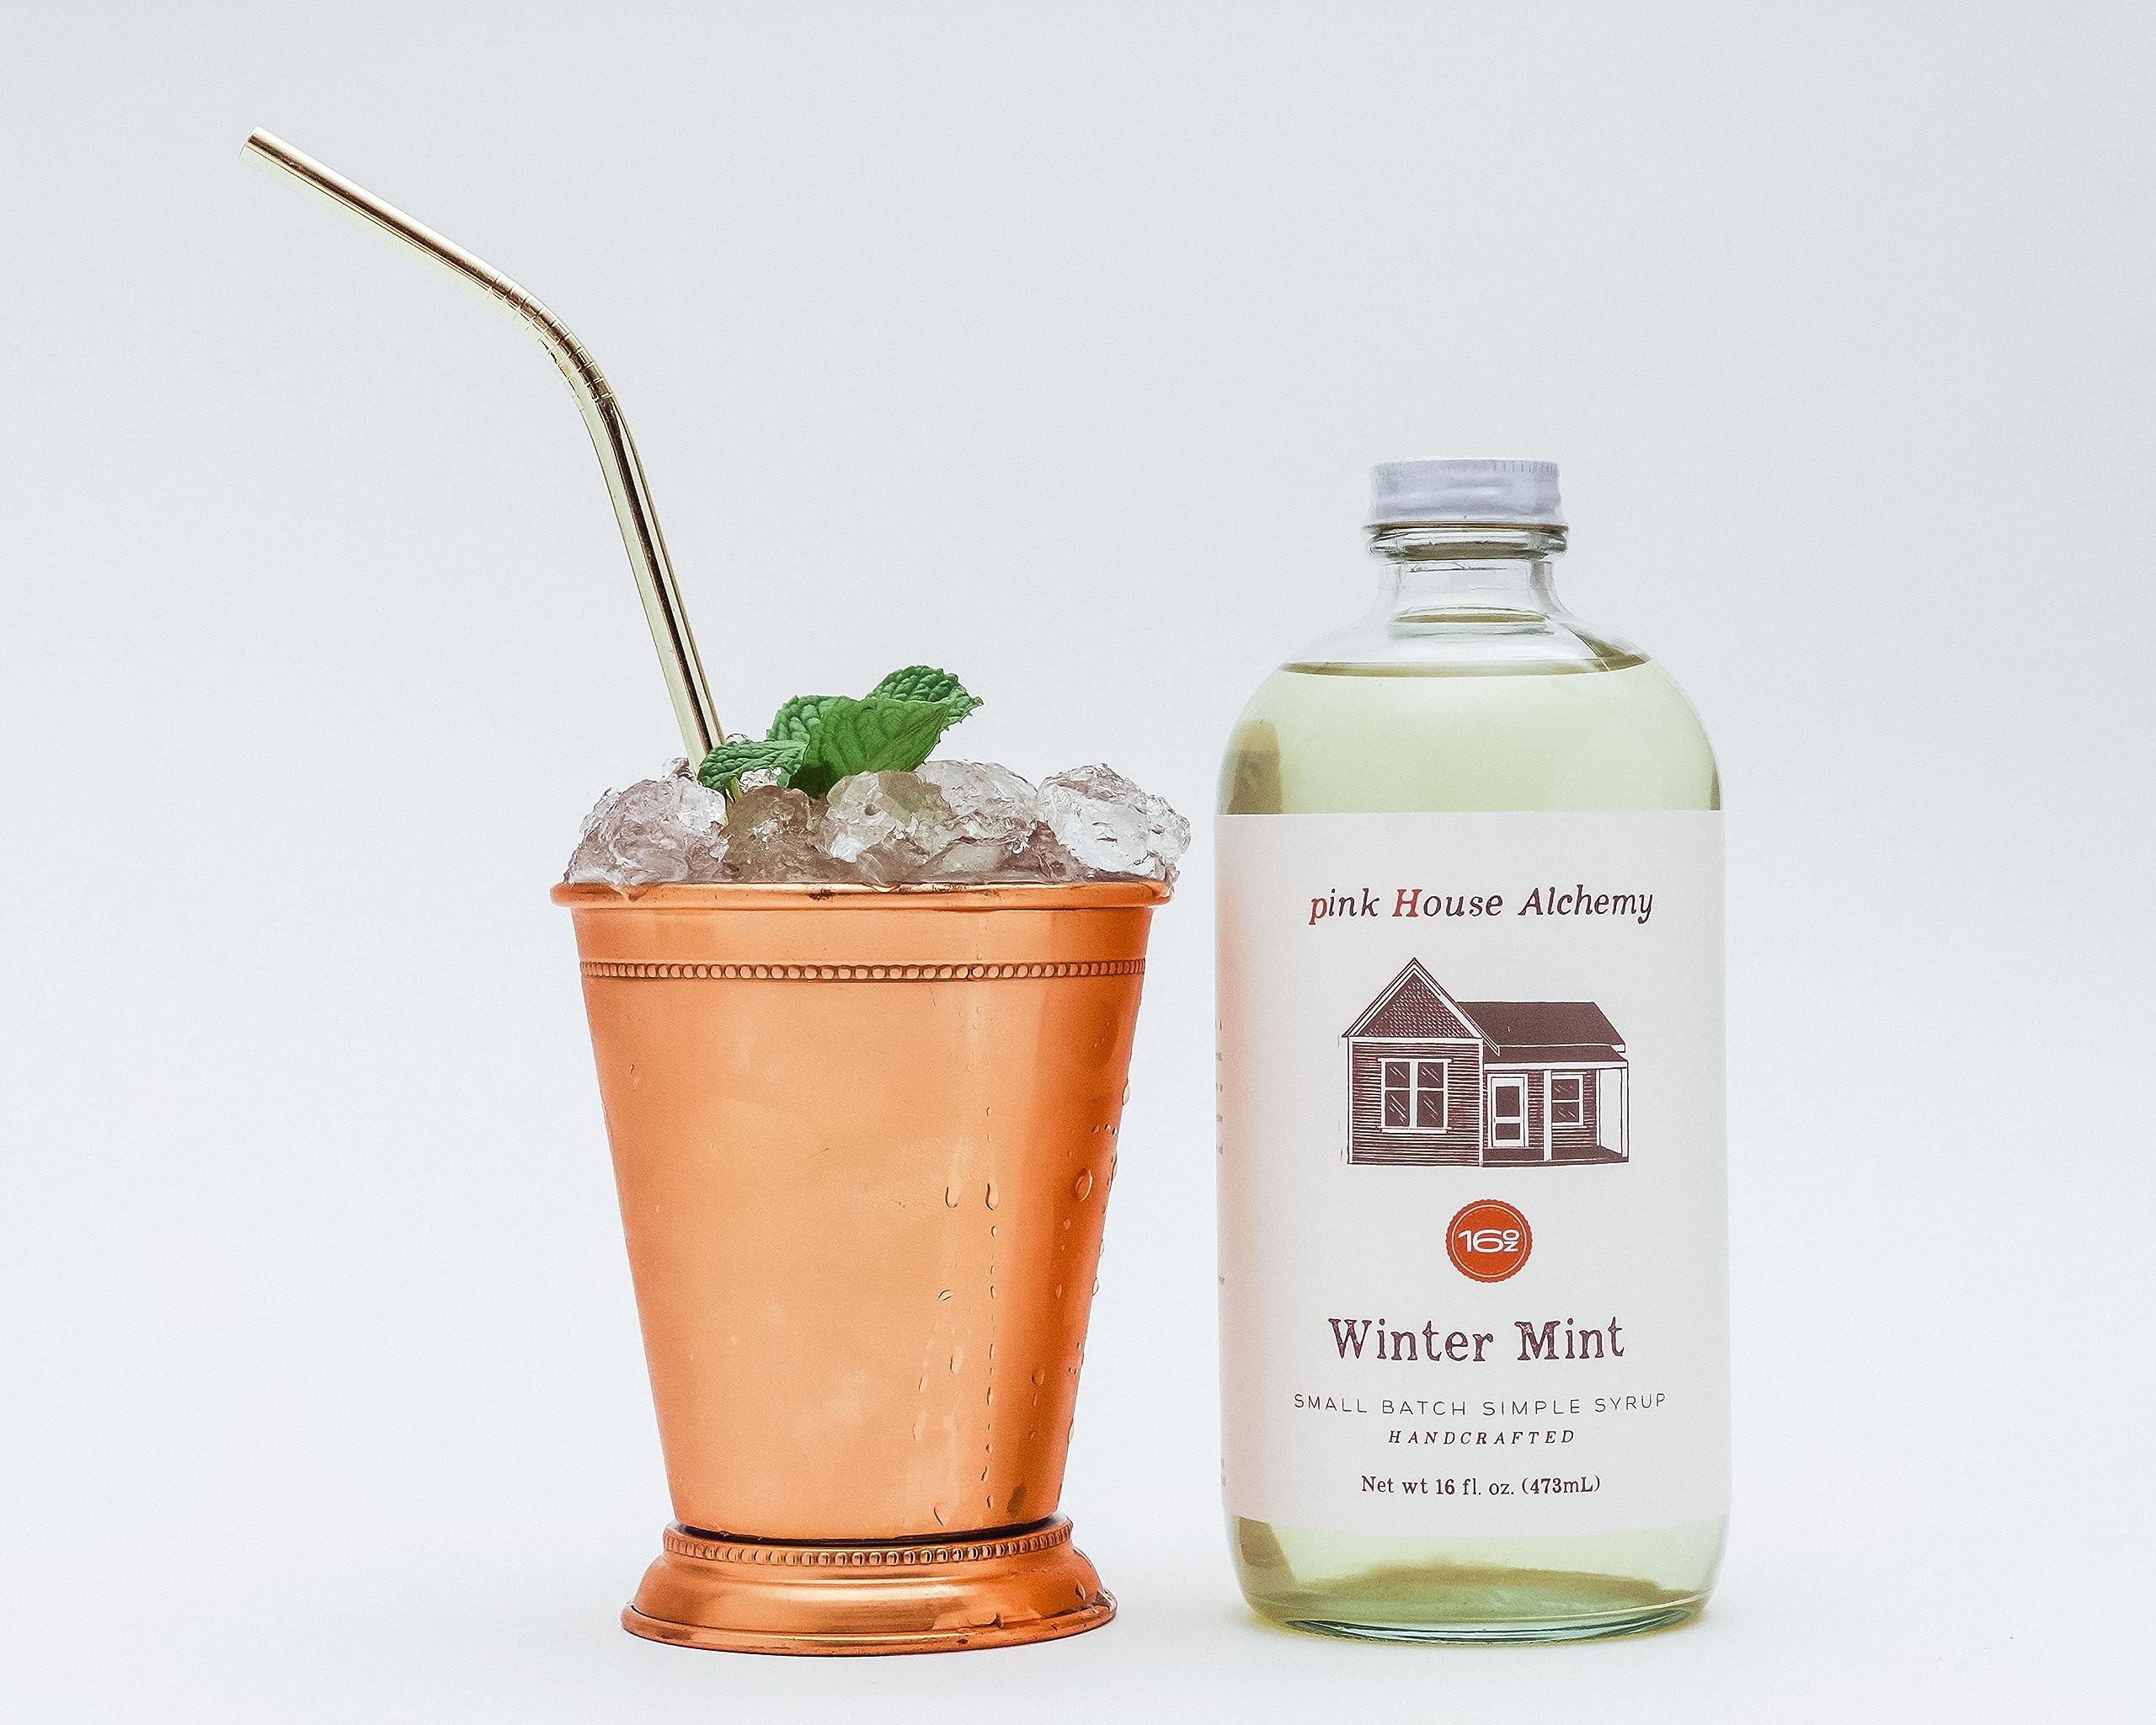
Item Name: Pink House Alchemy Winter Mint- Simple Syrup - 16 OZ Bottle for Coffee, Cocktail, Mocktail and Non Alcoholic Drinks, All-Natural Non-GMO (WM, 1)
Bullet Point 1: EXPERIENCE MINTY NIRVANA - Elevate your senses with our Winter Mint simple syrup, a tantalizing trio of peppermint, wintergreen, and spearmint that's all-natural and ready to dazzle your taste buds with its exhilarating flavor!
Bullet Point 2: COFFEE GAME CHANGER - Amp up your daily coffee indulgence with our Winter Mint coffee syrup! Just a few drops unlock a luxurious, minty aroma that will leave you wondering how you ever lived without it in your brew.
Bullet Point 3: MOCKTAIL MASTERPIECE - Unleash the mixologist in you with our captivating Winter Mint cocktail syrup! Conjure up stunning non-alcoholic Winter Mint Zero Alcohol drinks that will captivate your guests and make your soirées unforgettable. Add to your Cart now!
Bullet Point 4: DAZZLING DRINK DELIGHT - Supercharge your favorite beverages with our divine Winter Mint drink flavor syrup. Let the invigorating minty kick elevate your sipping experience to new heights of pure, refreshing bliss!
Bullet Point 5: TANTALIZINGLY TEMPTING - Embrace the allure of our Winter Mint syrup, crafted from only the finest, all-natural ingredients. Savor the genuine, guilt-free pleasure of an authentic taste that you can enjoy with complete confidence.
Product Description: Introducing the enchanting Pink House Alchemy Winter Mint Simple Syrup, your passport to a wonderland of vibrant, minty magic! This delightful concoction is a harmonious marriage of invigorating peppermint, refreshing wintergreen, and tantalizing spearmint that will awaken your senses and whisk you away to a world of cool, crisp flavors. The perfect companion for those cold winter months when you crave a little extra warmth and vitality. <P> Crafted with all-natural ingredients, including pure cane sugar, filtered water, and a trio of minty goodness, our Winter Mint syrup is here to revolutionize your beverages and dishes. Experience the extraordinary versatility of this sublime syrup as you explore its many delicious uses. <P> Transform your daily coffee ritual with our Winter Mint coffee syrup, a luscious addition that will elevate your cup of joe to new heights of indulgence. Surrender to the irresistible charm of minty freshness as you sip and savor each luxurious mouthful. <P> Unleash your inner mixologist with our Winter Mint cocktail syrup, the ultimate secret ingredient for crafting non-alcoholic Winter Mint Zero Alcohol drinks that will leave your guests in awe. Impress and entertain with ease as you concoct an array of tantalizing beverages that will dazzle the taste buds and ignite the senses. <P> But don't stop there! Our Winter Mint syrup isn't just for beverages. Drizzle it over desserts, pancakes, waffles, or oatmeal as a decadent topping that will transform ordinary dishes into extraordinary culinary creations. The possibilities are endless, limited only by your imagination. <P> Our Pink House Alchemy Winter Mint syrup is lovingly crafted to ensure the highest quality and most authentic flavor experience. It's time to indulge your senses and elevate your taste buds to new realms of pleasure. Don't miss out on this sensational syrup that has taken the world by storm. Grab a bottle (or two!) of our Mint Coffee Syrup and Mint Syrup for Cocktails today,
Value: 16.0
Unit: Fl Oz

Price: 21.99